Táchira

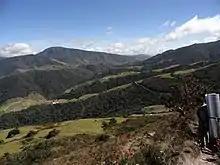
Juan Pablo Peñaloza National Park

The mountain vegetation includes specimens such as the Lasso pine and eucalyptus. The apamates and the creole cedar are abundant. Mangos, guamas, pomarrosas, guavas and other fruit trees are common in most of the state.